Three Forbidden Stories

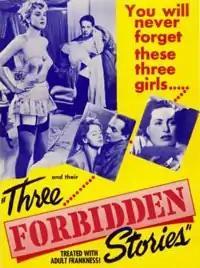

Three Forbidden Stories is a 1952 Italian drama film directed by Augusto Genina. It is loosely based on the same real events that inspired Giuseppe De Santis' "".